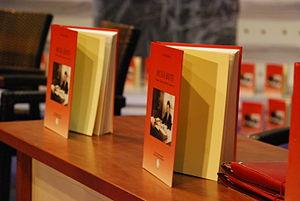
Biblioteka Kombëtare dhe Universitare e Kosovës.
Musa Hoti est un enseignant kosovar, militant pour la liberté et l'indépendance du Kosovo.